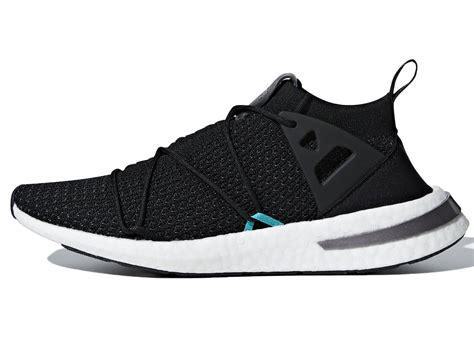
Brand: Adidas
Model: Arkyn